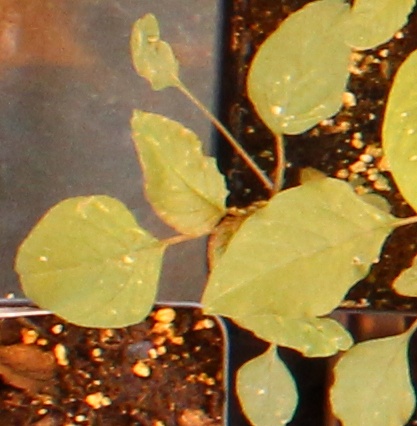
Label: Palmer Amaranth